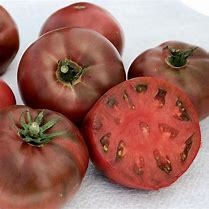
Label: tomato